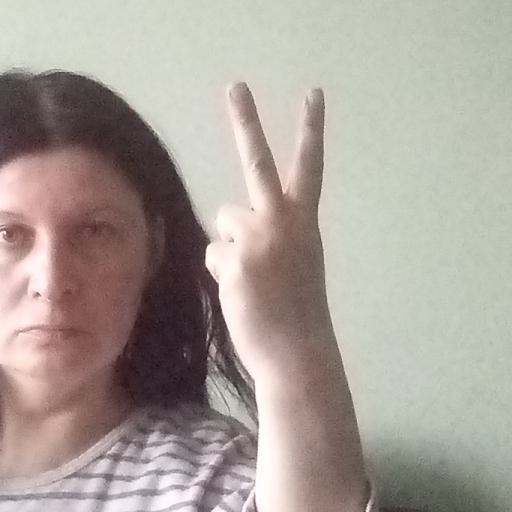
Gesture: peace_inverted